Montbrun-Lauragais

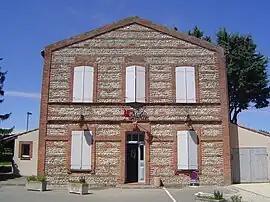
Town hall

Montbrun-Lauragais is a commune in the Haute-Garonne department in southwestern France.